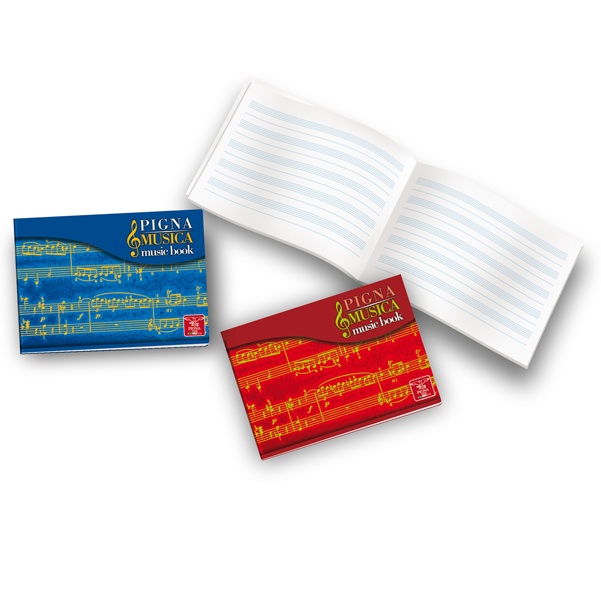
ALBUM PIGNA MUSICA 17X24 85 GR.16 FG.
COD 0462897IN Album Musicale su Carta - Formato Ottimale per le Tue Composizioni Questo album è stato pensato appositamente per i musicisti che amano la sensazione tradizionale della carta mentre danno vita alle loro idee musicali. Con un formato pratico e una grammatura ideale, sarà il compagno perfetto per catturare ogni melodia e armonia. Caratteristiche Principali: Dimensioni Perfette: Il formato 17x24 cm offre un ampio spazio per scrivere le tue partiture, pur rimanendo comodo da trasportare e archiviare. Carta di Qualità: Realizzato con carta da 80 grammi, questo album garantisce una buona resistenza alla scrittura e all'usura, evitando sbavature e passaggi indesiderati dell'inchiostro. Pentagrammi Ottimizzati: Ogni pagina presenta 5 pentagrammi nitidi e ben definiti, con una grammatura di 85 grammi per una visibilità eccellente delle tue notazioni musicali. Ideale Per: Compositori e cantautori alla ricerca di un supporto affidabile per le loro creazioni. Studenti di musica che necessitano di un quaderno dedicato agli esercizi e alle partiture. Appassionati di musica che desiderano trascrivere i loro brani preferiti in modo ordinato. Non lasciare che le tue idee musicali svaniscano! Aggiungi questo album al tuo carrello e inizia subito a dare forma alla tua musica.
Brand: PIGNA
Category: Arts & Entertainment > Hobbies & Creative Arts > Musical Instrument & Orchestra Accessories > Music Stand Accessories > Sheet Music Clips